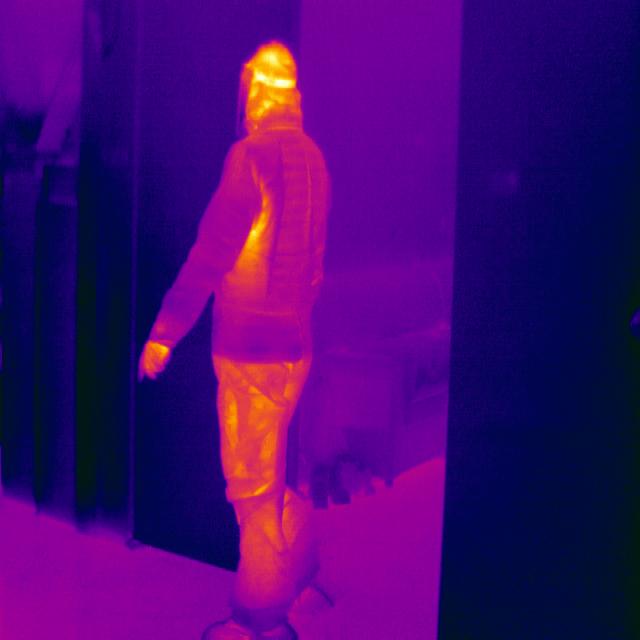
Detected objects:
label: person